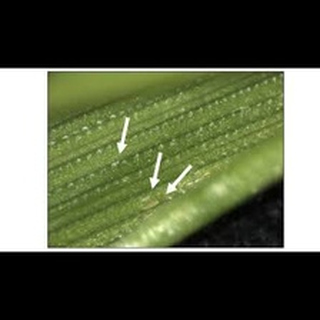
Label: wheat_mite